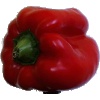
Label: Pepper Red 1